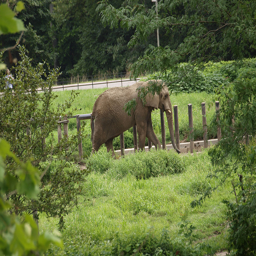
An elephant walking next to a row of wooden posts.
A large brown elephant standing in a lush green field.
A elephant walking along a walk with wood posts.
a lone elephant walks inside its enclosure while people watch.
An elephant with short tusks is walking near a wooded area.